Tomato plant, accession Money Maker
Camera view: bottom (45 deg); turntable rotation: 270 degrees
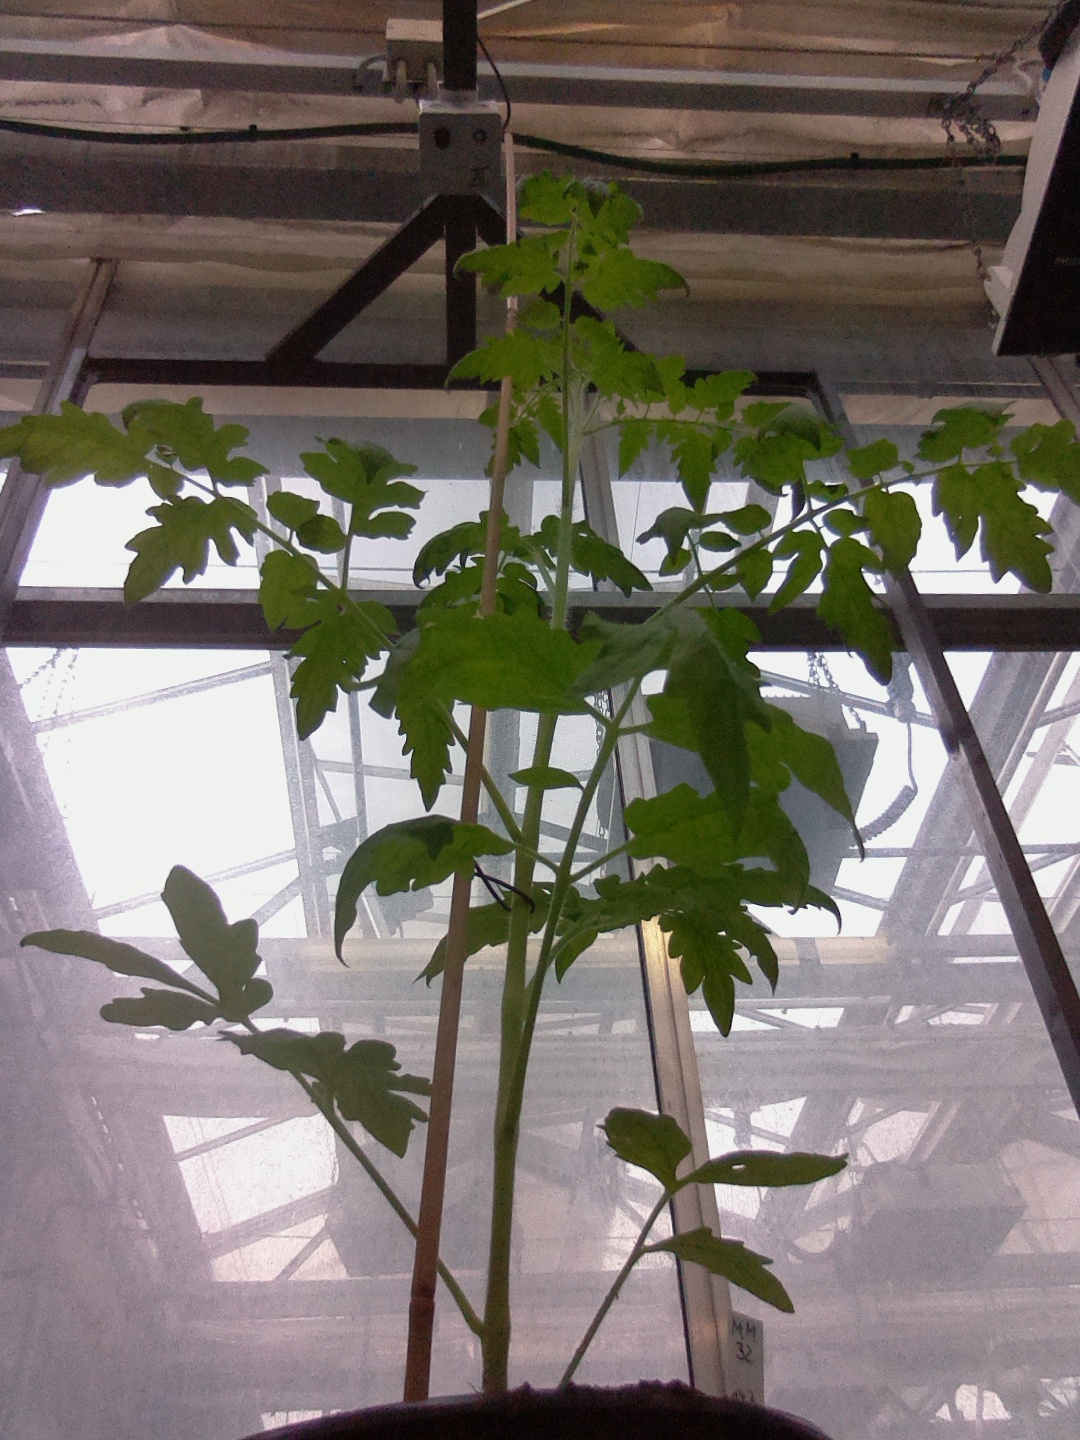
BBCH growth stage 15: 10 of true leaves visible